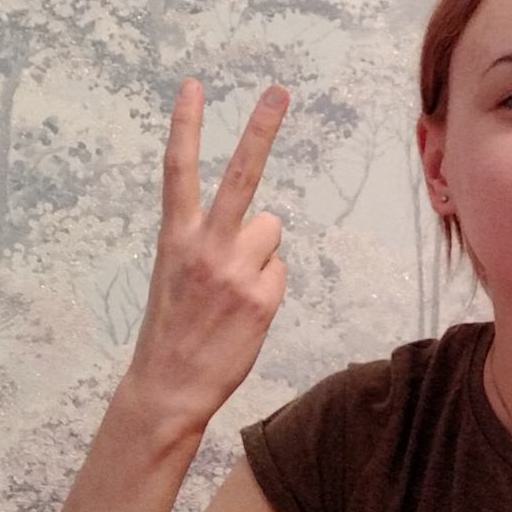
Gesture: peace_inverted